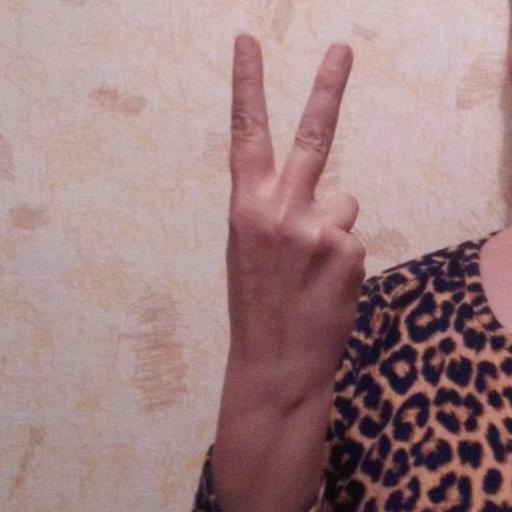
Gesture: peace_inverted